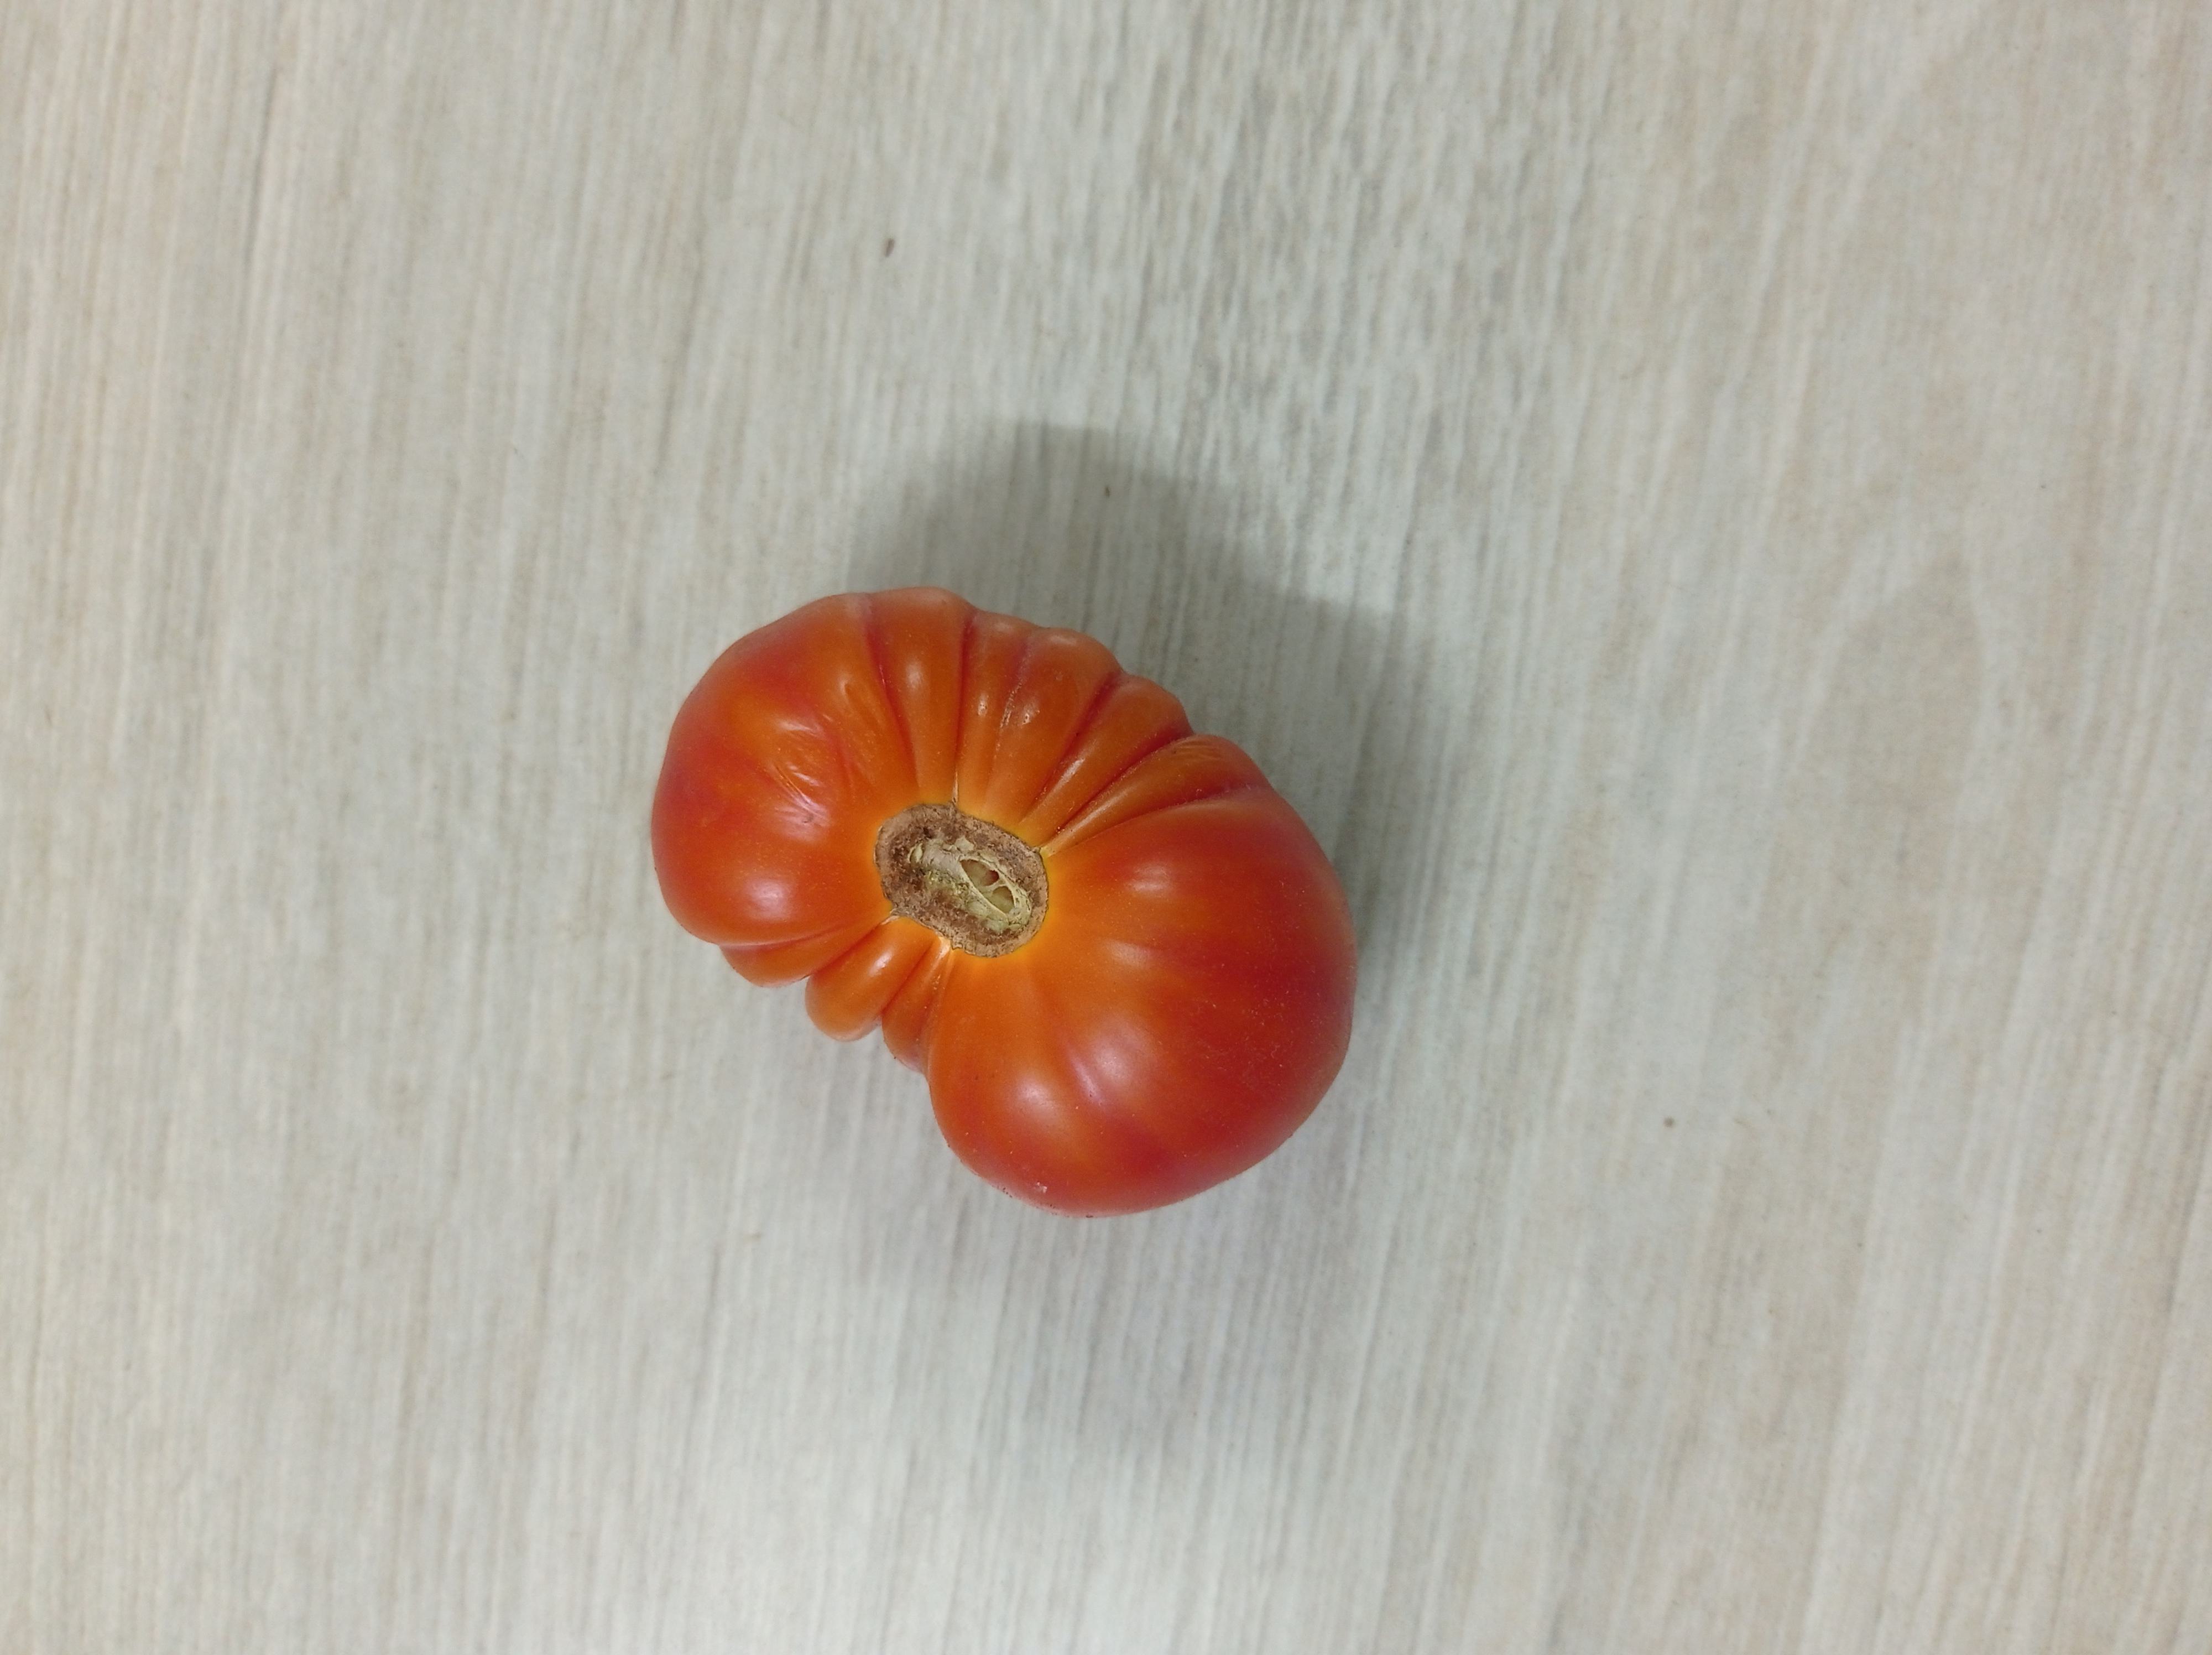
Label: Fresh